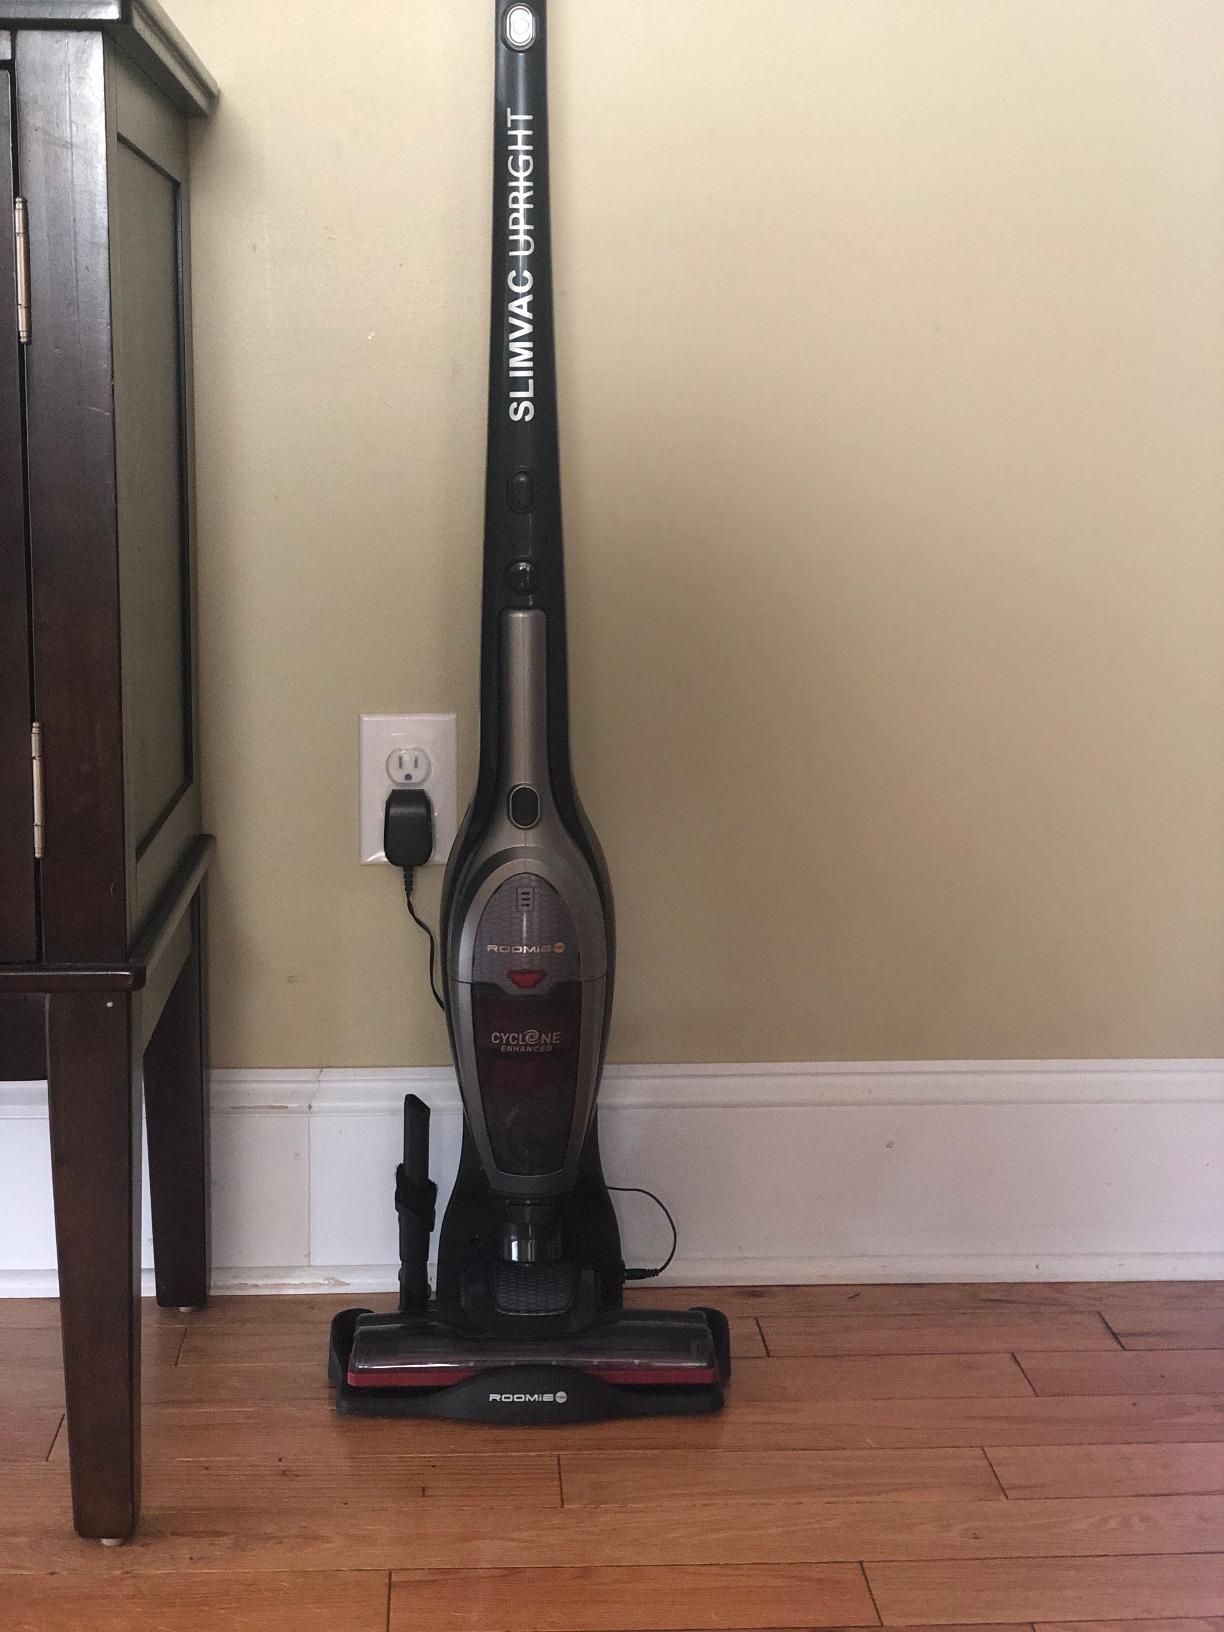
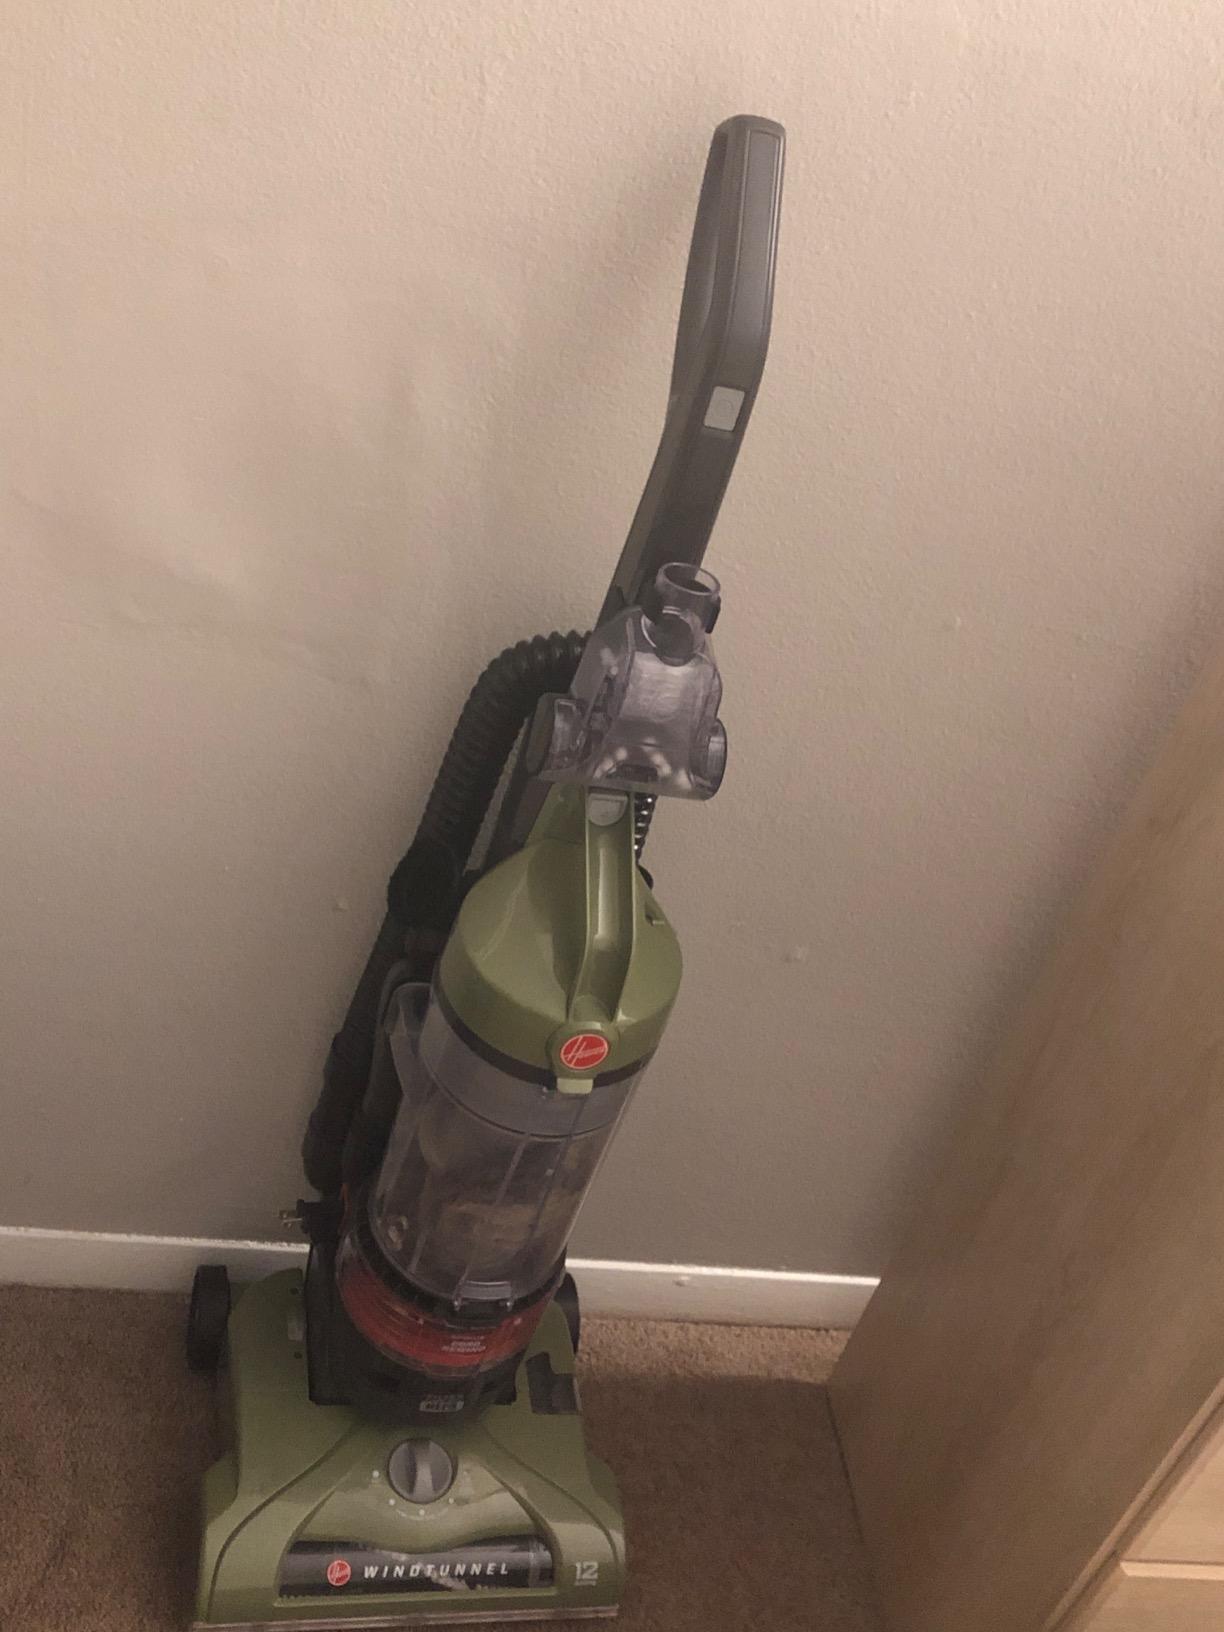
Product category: items_vacuum
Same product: no